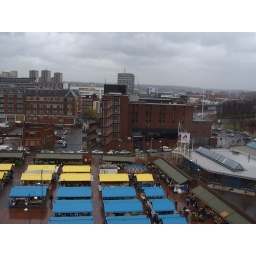
View over leeds market from multistory car park oposite market